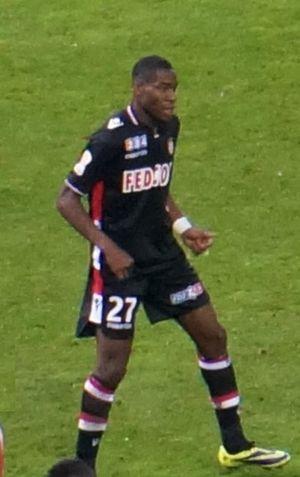
Joueur de foot en pleine action.
Geoffrey Kondogbia, né le 15 février 1993 à Nemours en France, est un footballeur franco-centrafricain, d'abord international français puis centrafricain qui évolue au poste de milieu de terrain au Valence CF.